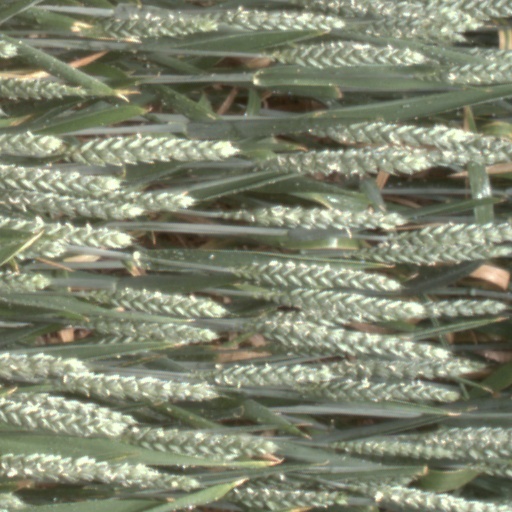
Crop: wheat